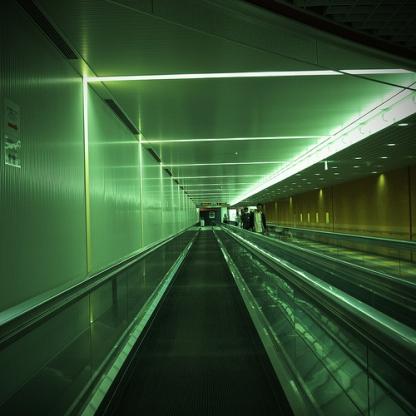
Scene: Indoor